Hi-hat

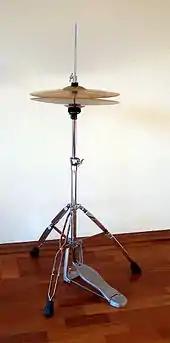
A modern hi-hat

A hi-hat (hihat, high-hat, etc.) is a combination of two cymbals and a pedal, all mounted on a metal stand. It is a part of the standard drum kit used by drummers in many styles of music including rock, pop, jazz, and blues. Hi-hats consist of a matching pair of small to medium-sized cymbals mounted on a stand, with the two cymbals facing each other. The bottom cymbal is fixed and the top is mounted on a rod which moves the top cymbal toward the bottom one when the pedal is depressed (a hi-hat that is in this position is said to be "closed" or "closed hi-hats").